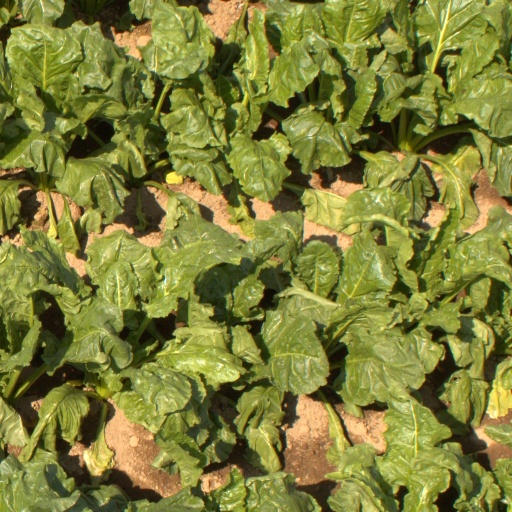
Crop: sugar beet